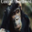
Label: chimpanzee